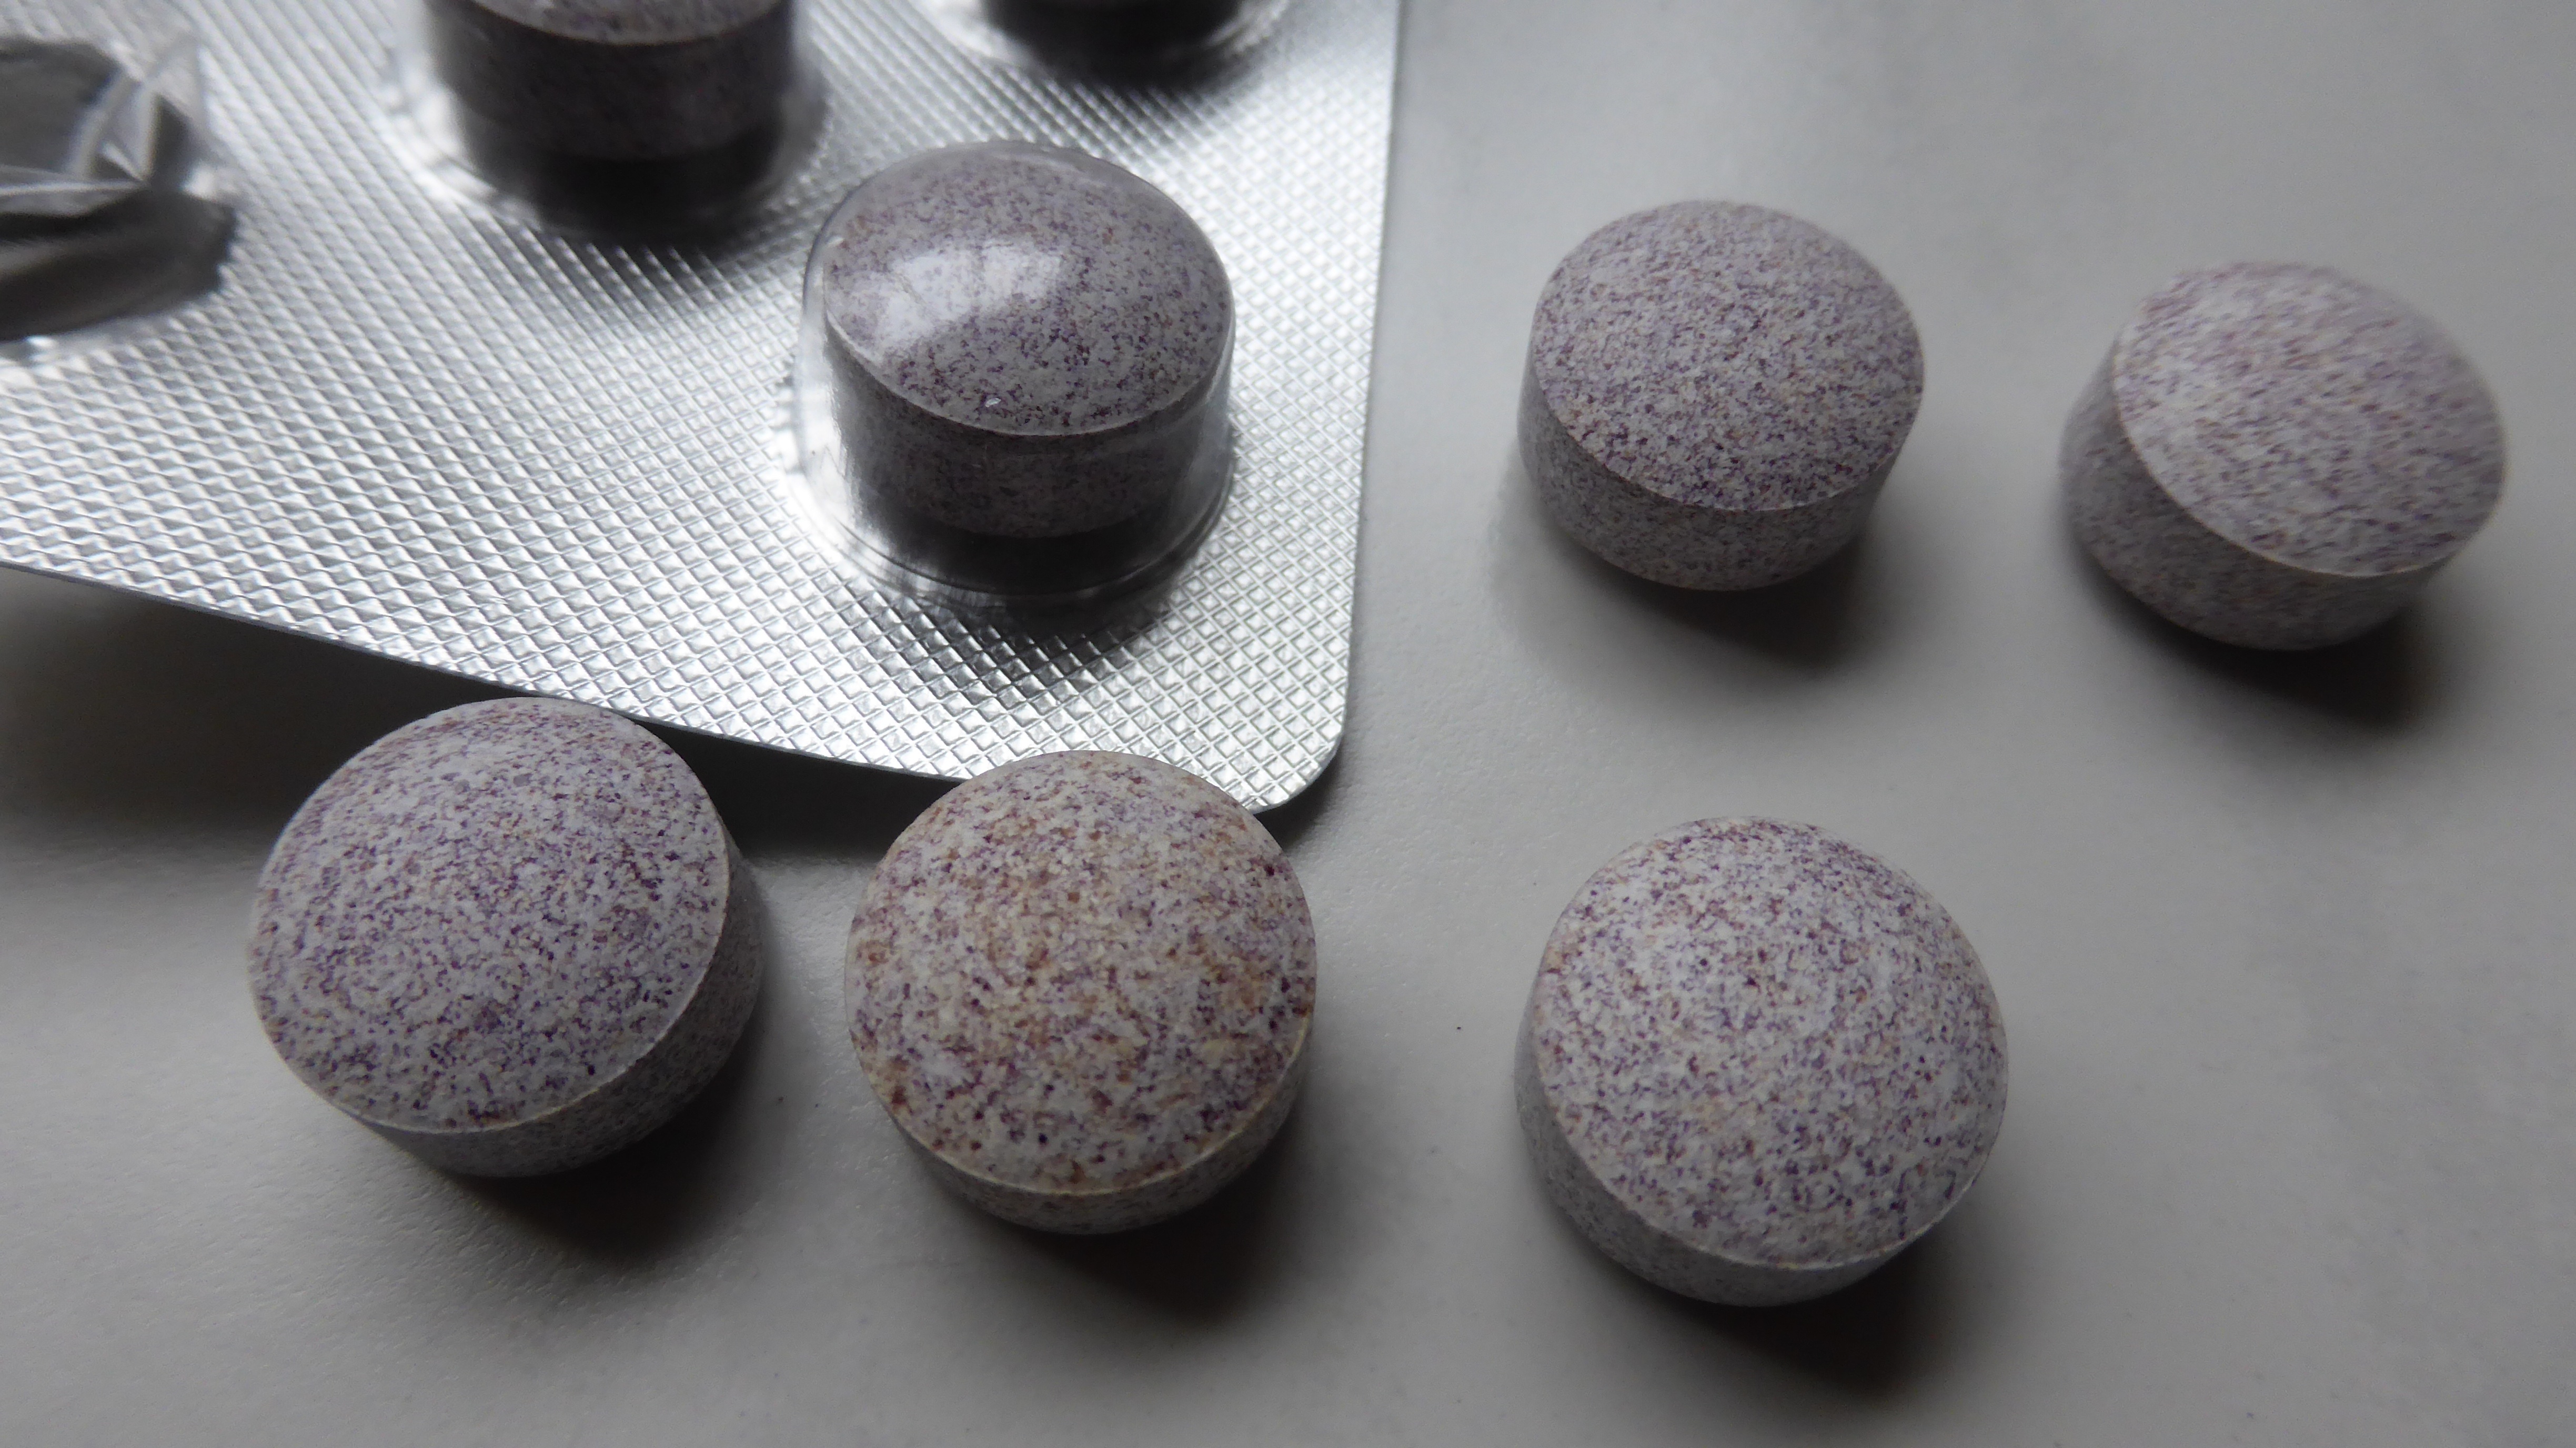
medicine, material, heal, human body, eye, pharmacy, organ, pills, bless you, tablets, medical, disease, health check, view packaging